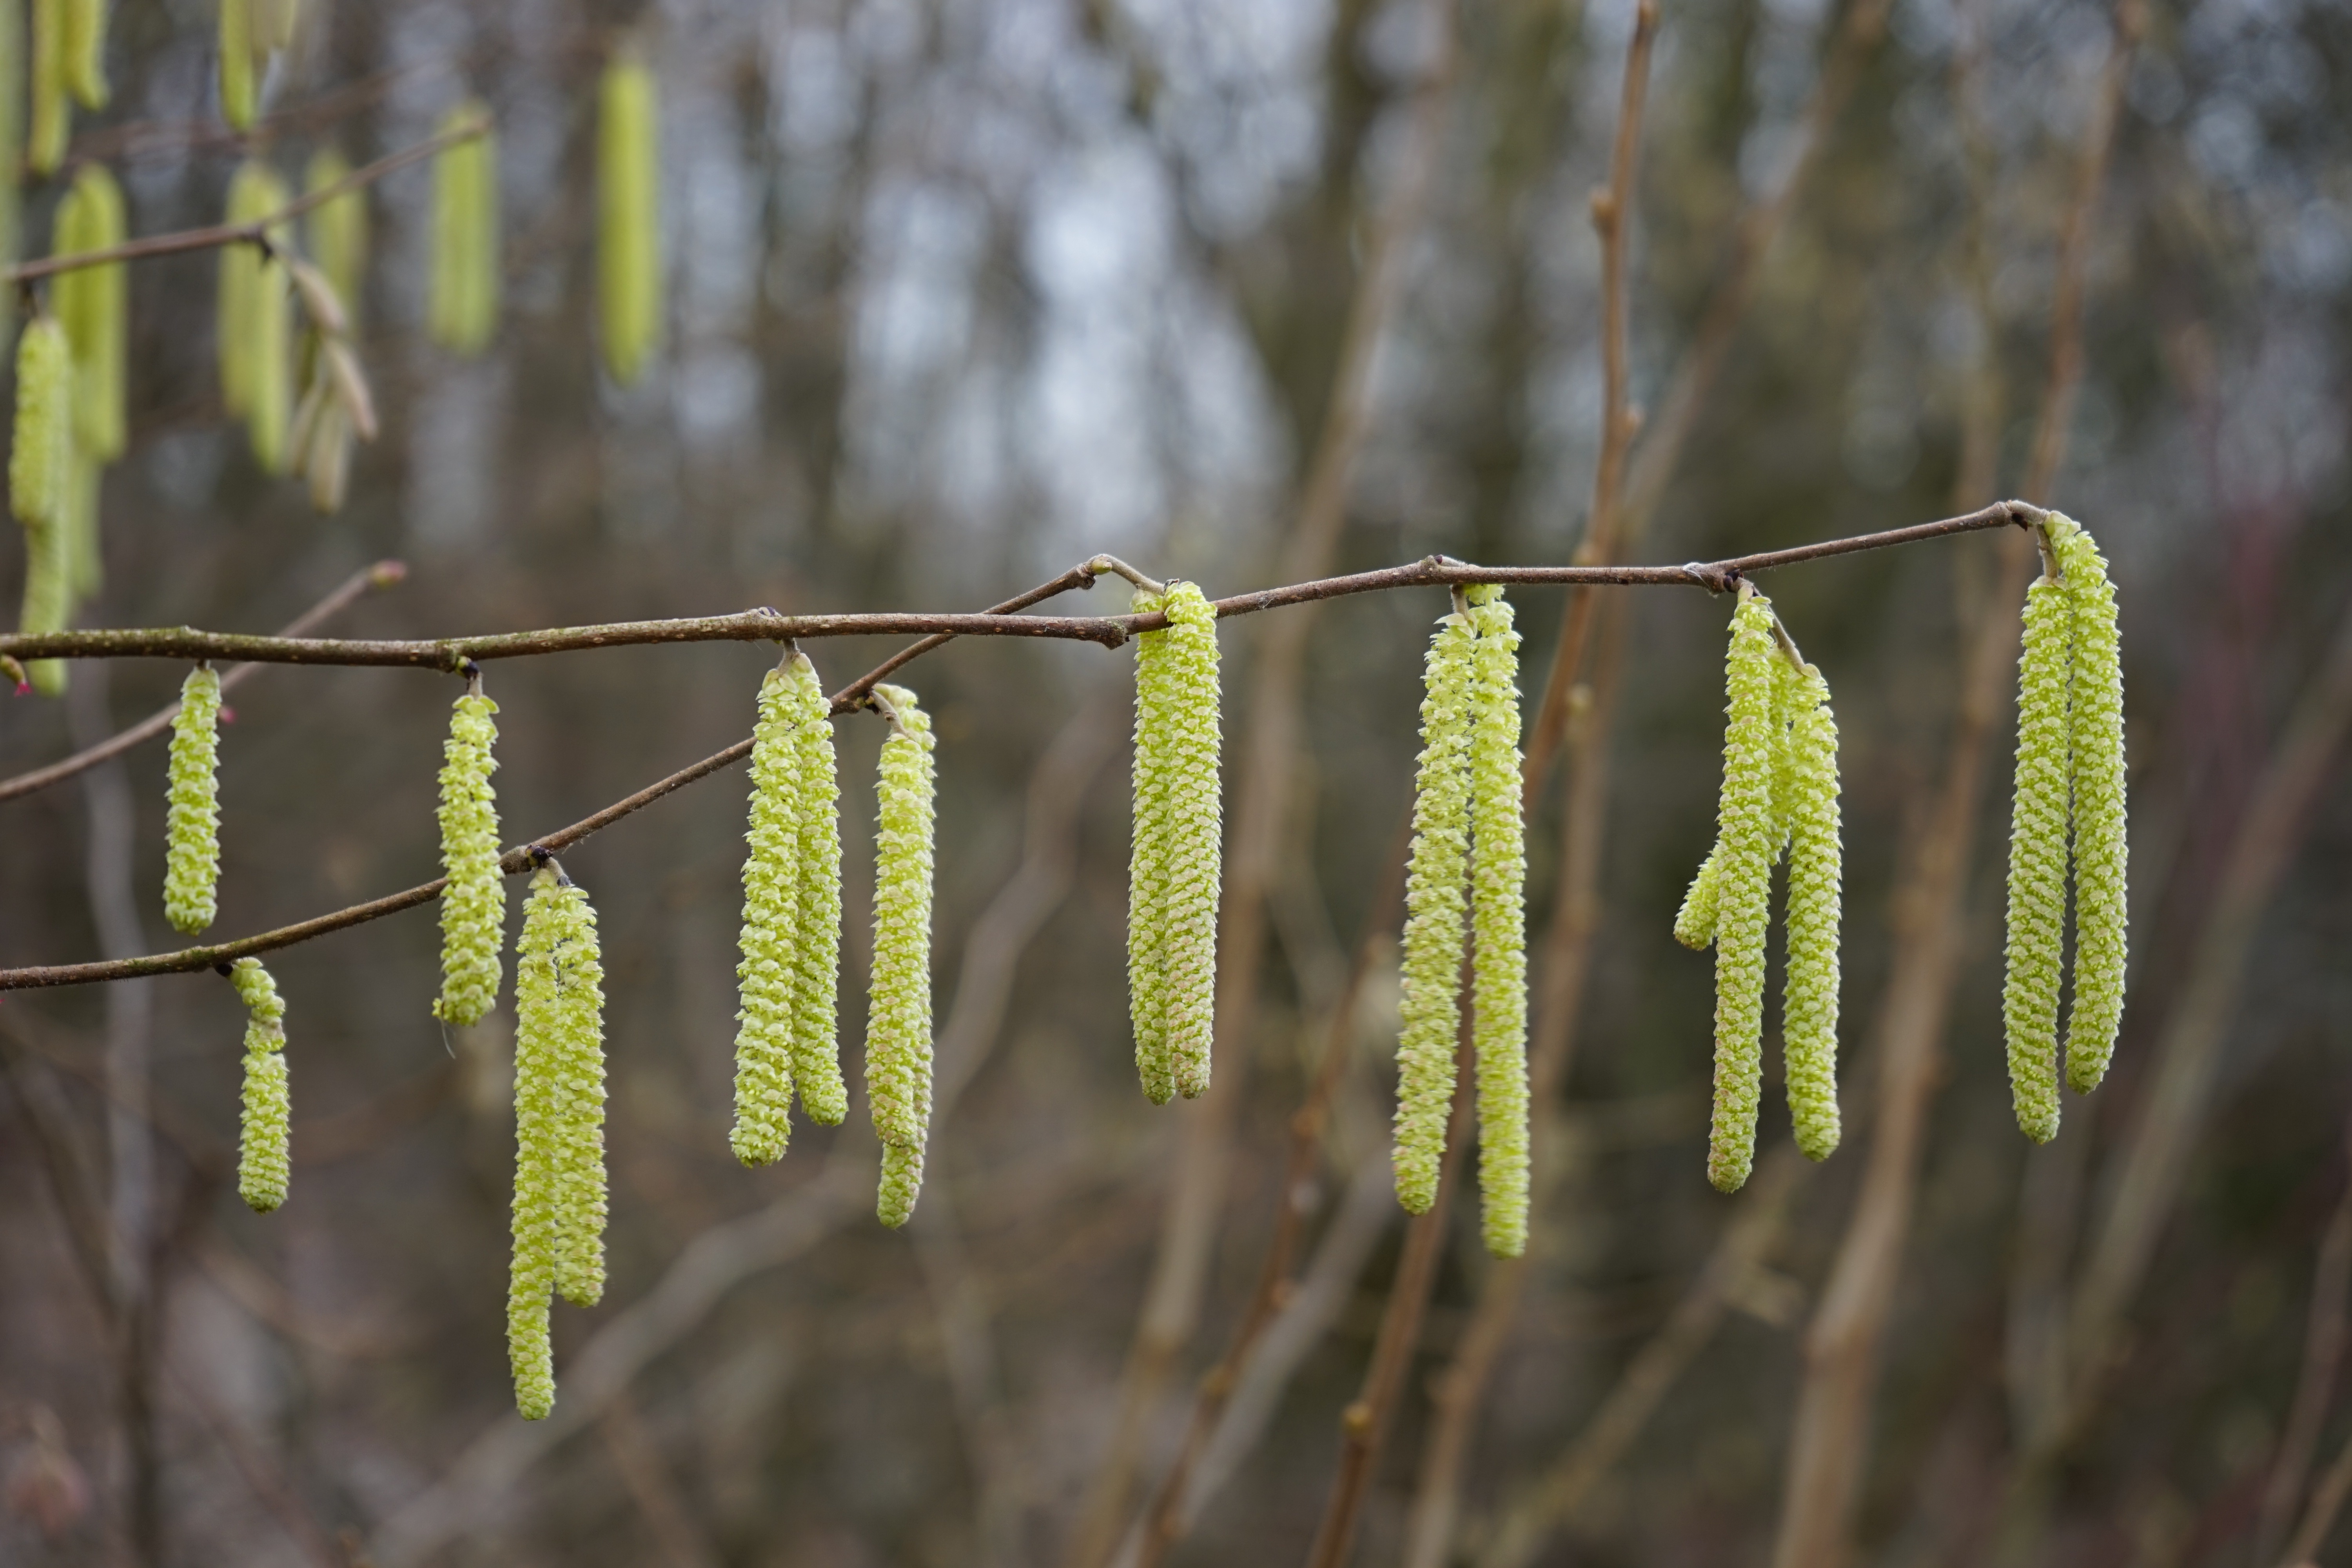
tree, nature, forest, grass, branch, fence, plant, sunlight, leaf, flower, wildlife, bush, spring, green, kitten, autumn, botany, yellow, flora, season, fauna, twig, sausage, close up, woodland, habitat, betulaceae, hazelnut, hazel, macro photography, common hazel, inflorescence, fr hlingsanfang, inflorescences, corylus avellana, birch greenhouse, natural environment, grass family, plant stem, woody plant, outdoor structure, home fencing, male blossom